Rann government

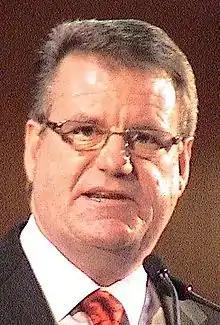
Kevin Foley, longest-serving Deputy Premier of South Australia and third-longest serving Treasurer of South Australia from 2002 to 2011.

First elected Leader of the Opposition following the 1993 election, he remained in the position until the 2002 election. The Labor opposition took two seats from the Liberal minority government, now headed by Rob Kerin. This left Labor one short of majority government while the Liberals were four seats short. Despite this, it initially appeared Kerin would remain in office with the support of four independents. However, one of those independents, former Liberal Peter Lewis, agreed to support Labor in return for a constitutional convention and being named Speaker. Lewis' decision was controversial, prompting Kerin to announce that since the Liberals had won a bare majority of the two-party vote, he would stay in office until Labor demonstrated it had support on the floor of the House of Assembly. Three weeks of deadlock ended when the new legislature met for the first time. With Lewis presiding, Kerin proposed a motion of confidence in his government. The motion failed, and Kerin's government immediately resigned. Rann then advised Governor Marjorie Jackson-Nelson that he could form a government, and was duly sworn in the next day.